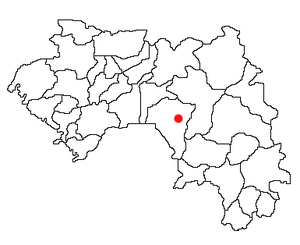
La préfecture de Faranah est une subdivision administrative de la région de Faranah, en Guinée. Le chef-lieu est la ville de Faranah.